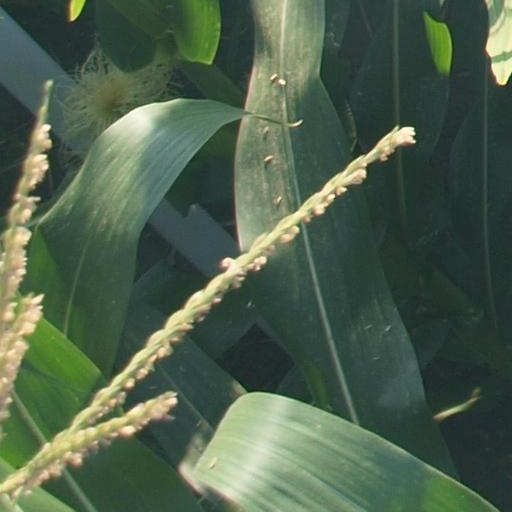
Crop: maize; corn